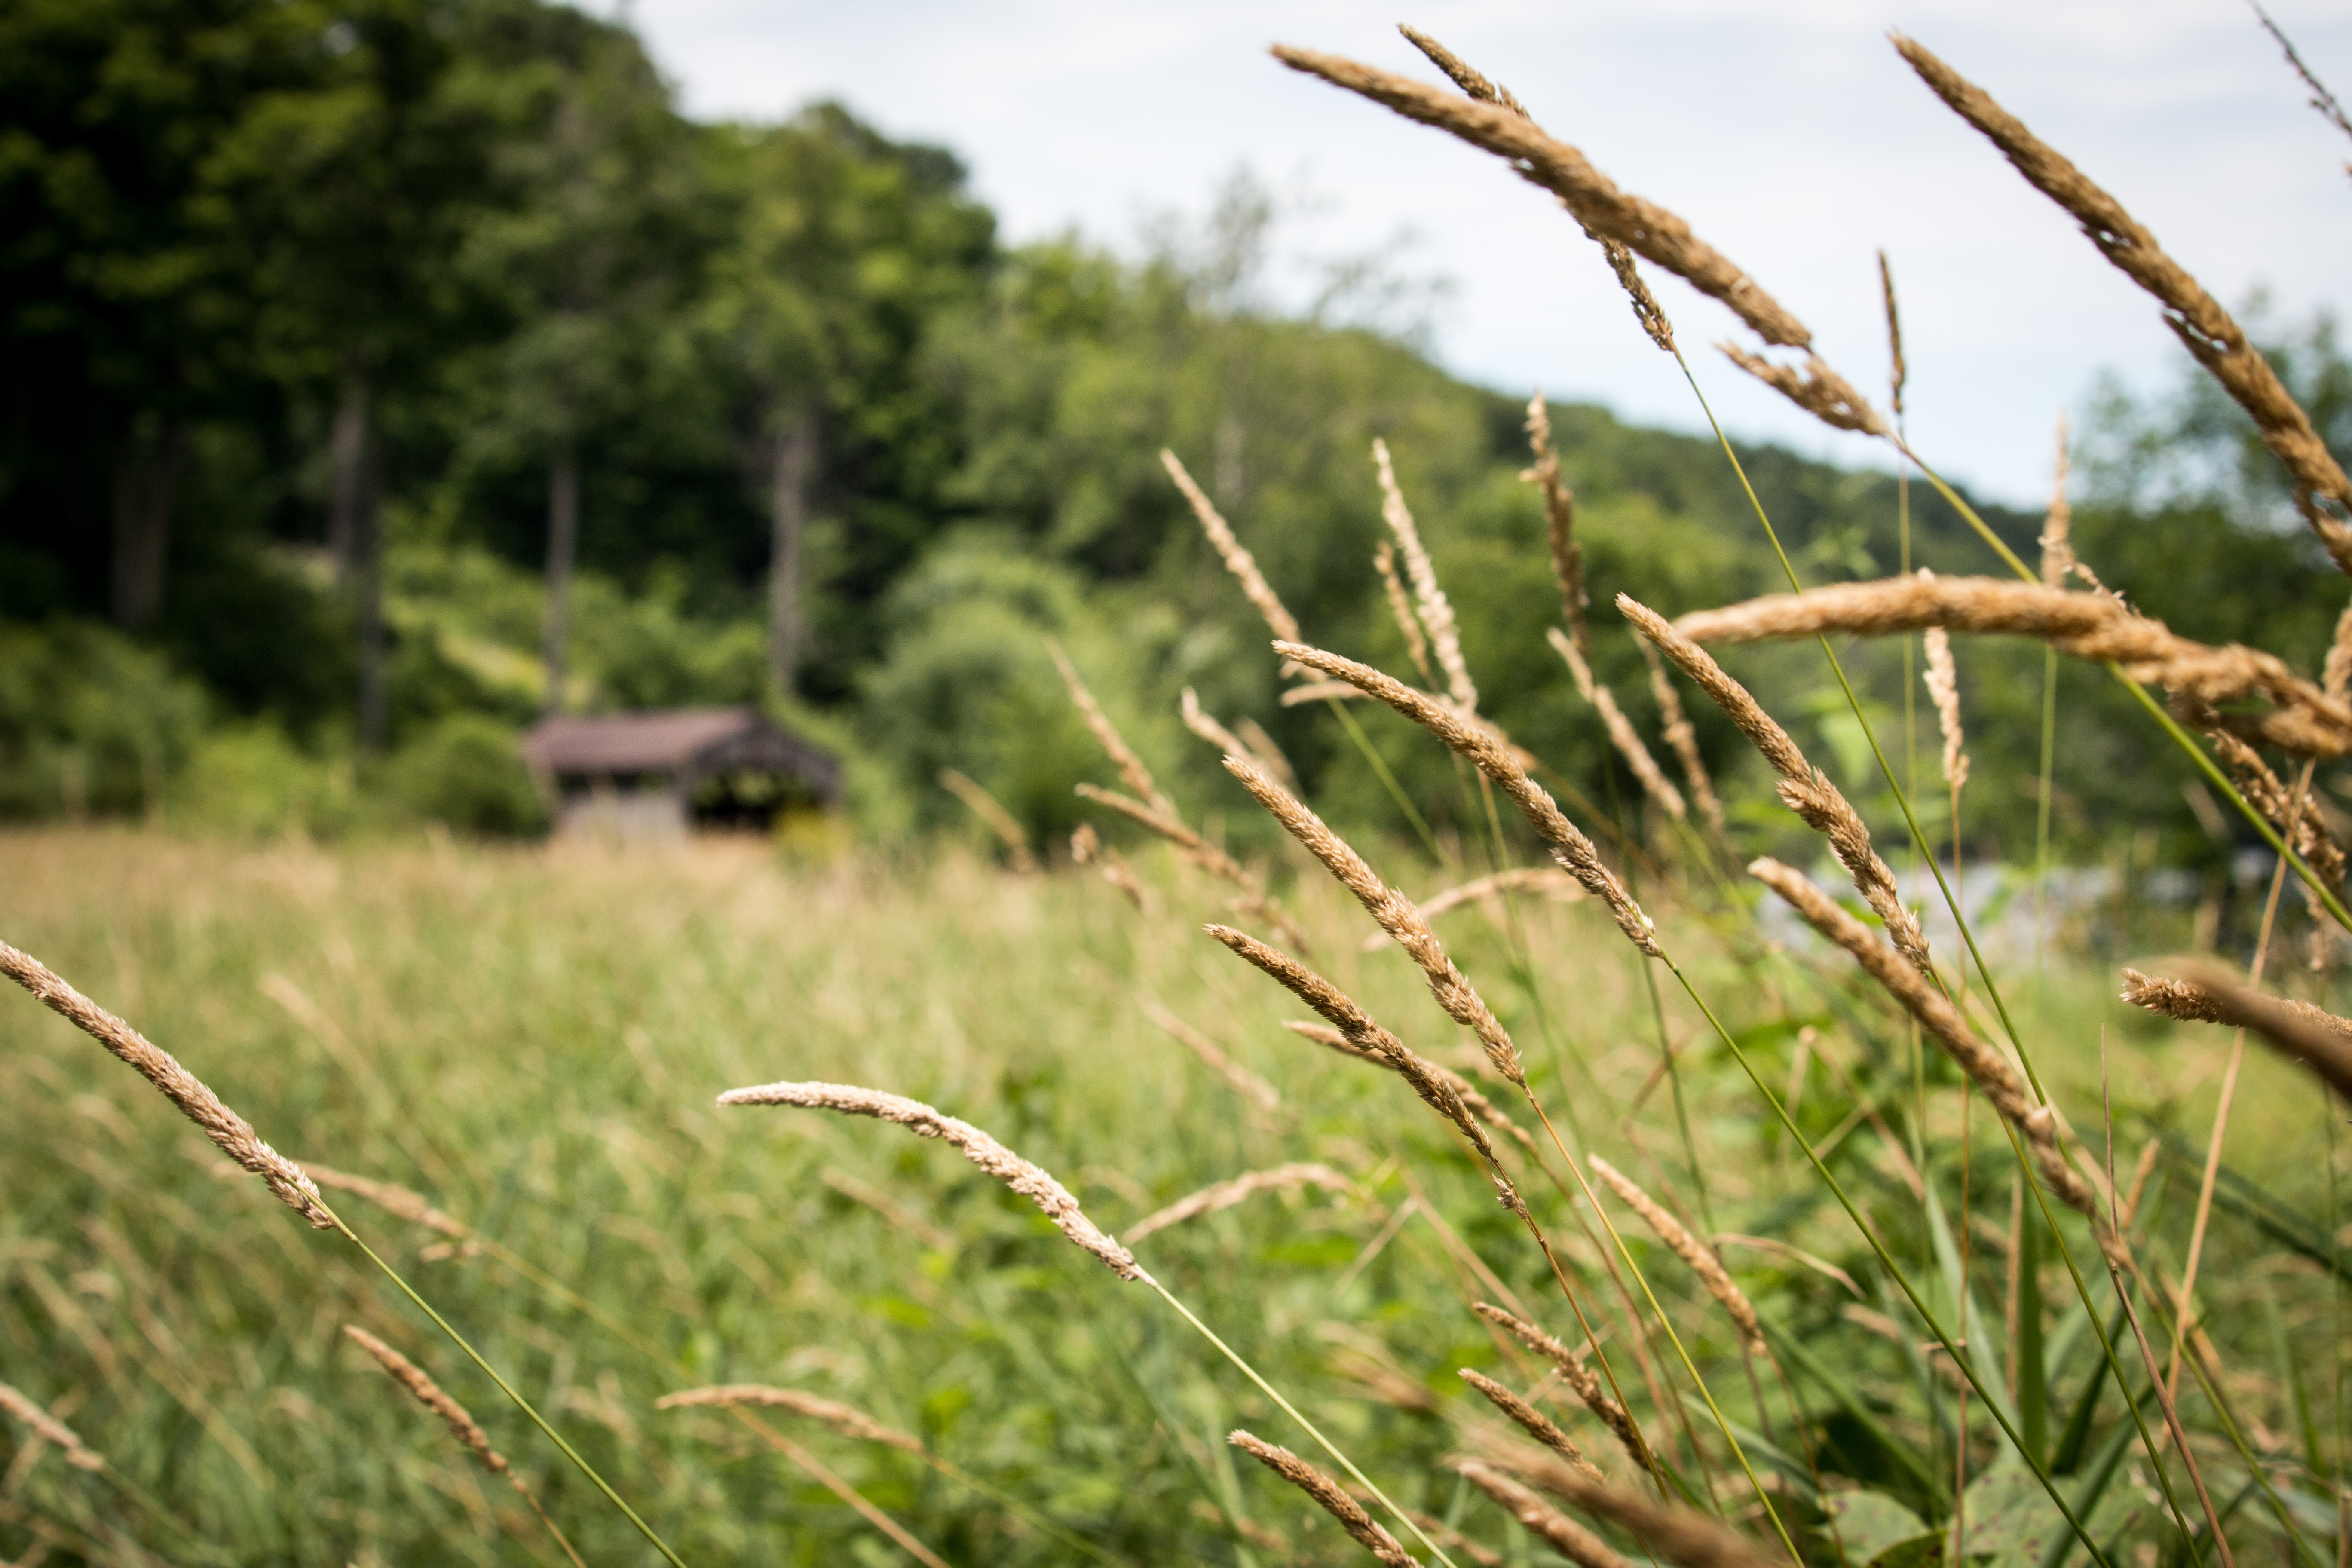
tree, nature, forest, grass, branch, plant, field, lawn, meadow, prairie, sunlight, leaf, flower, wildlife, green, agriculture, flora, wildflower, grassland, wetland, habitat, ecosystem, rural area, flowering plant, natural environment, grass family, land plant, phragmites